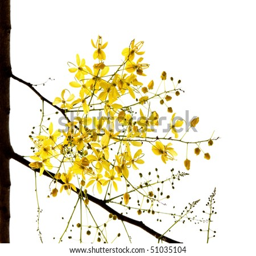
blossom of biological species isolated on white #